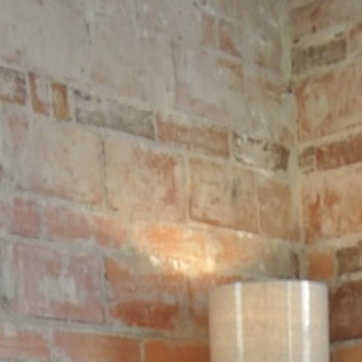
Material: stone